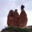
Label: camel